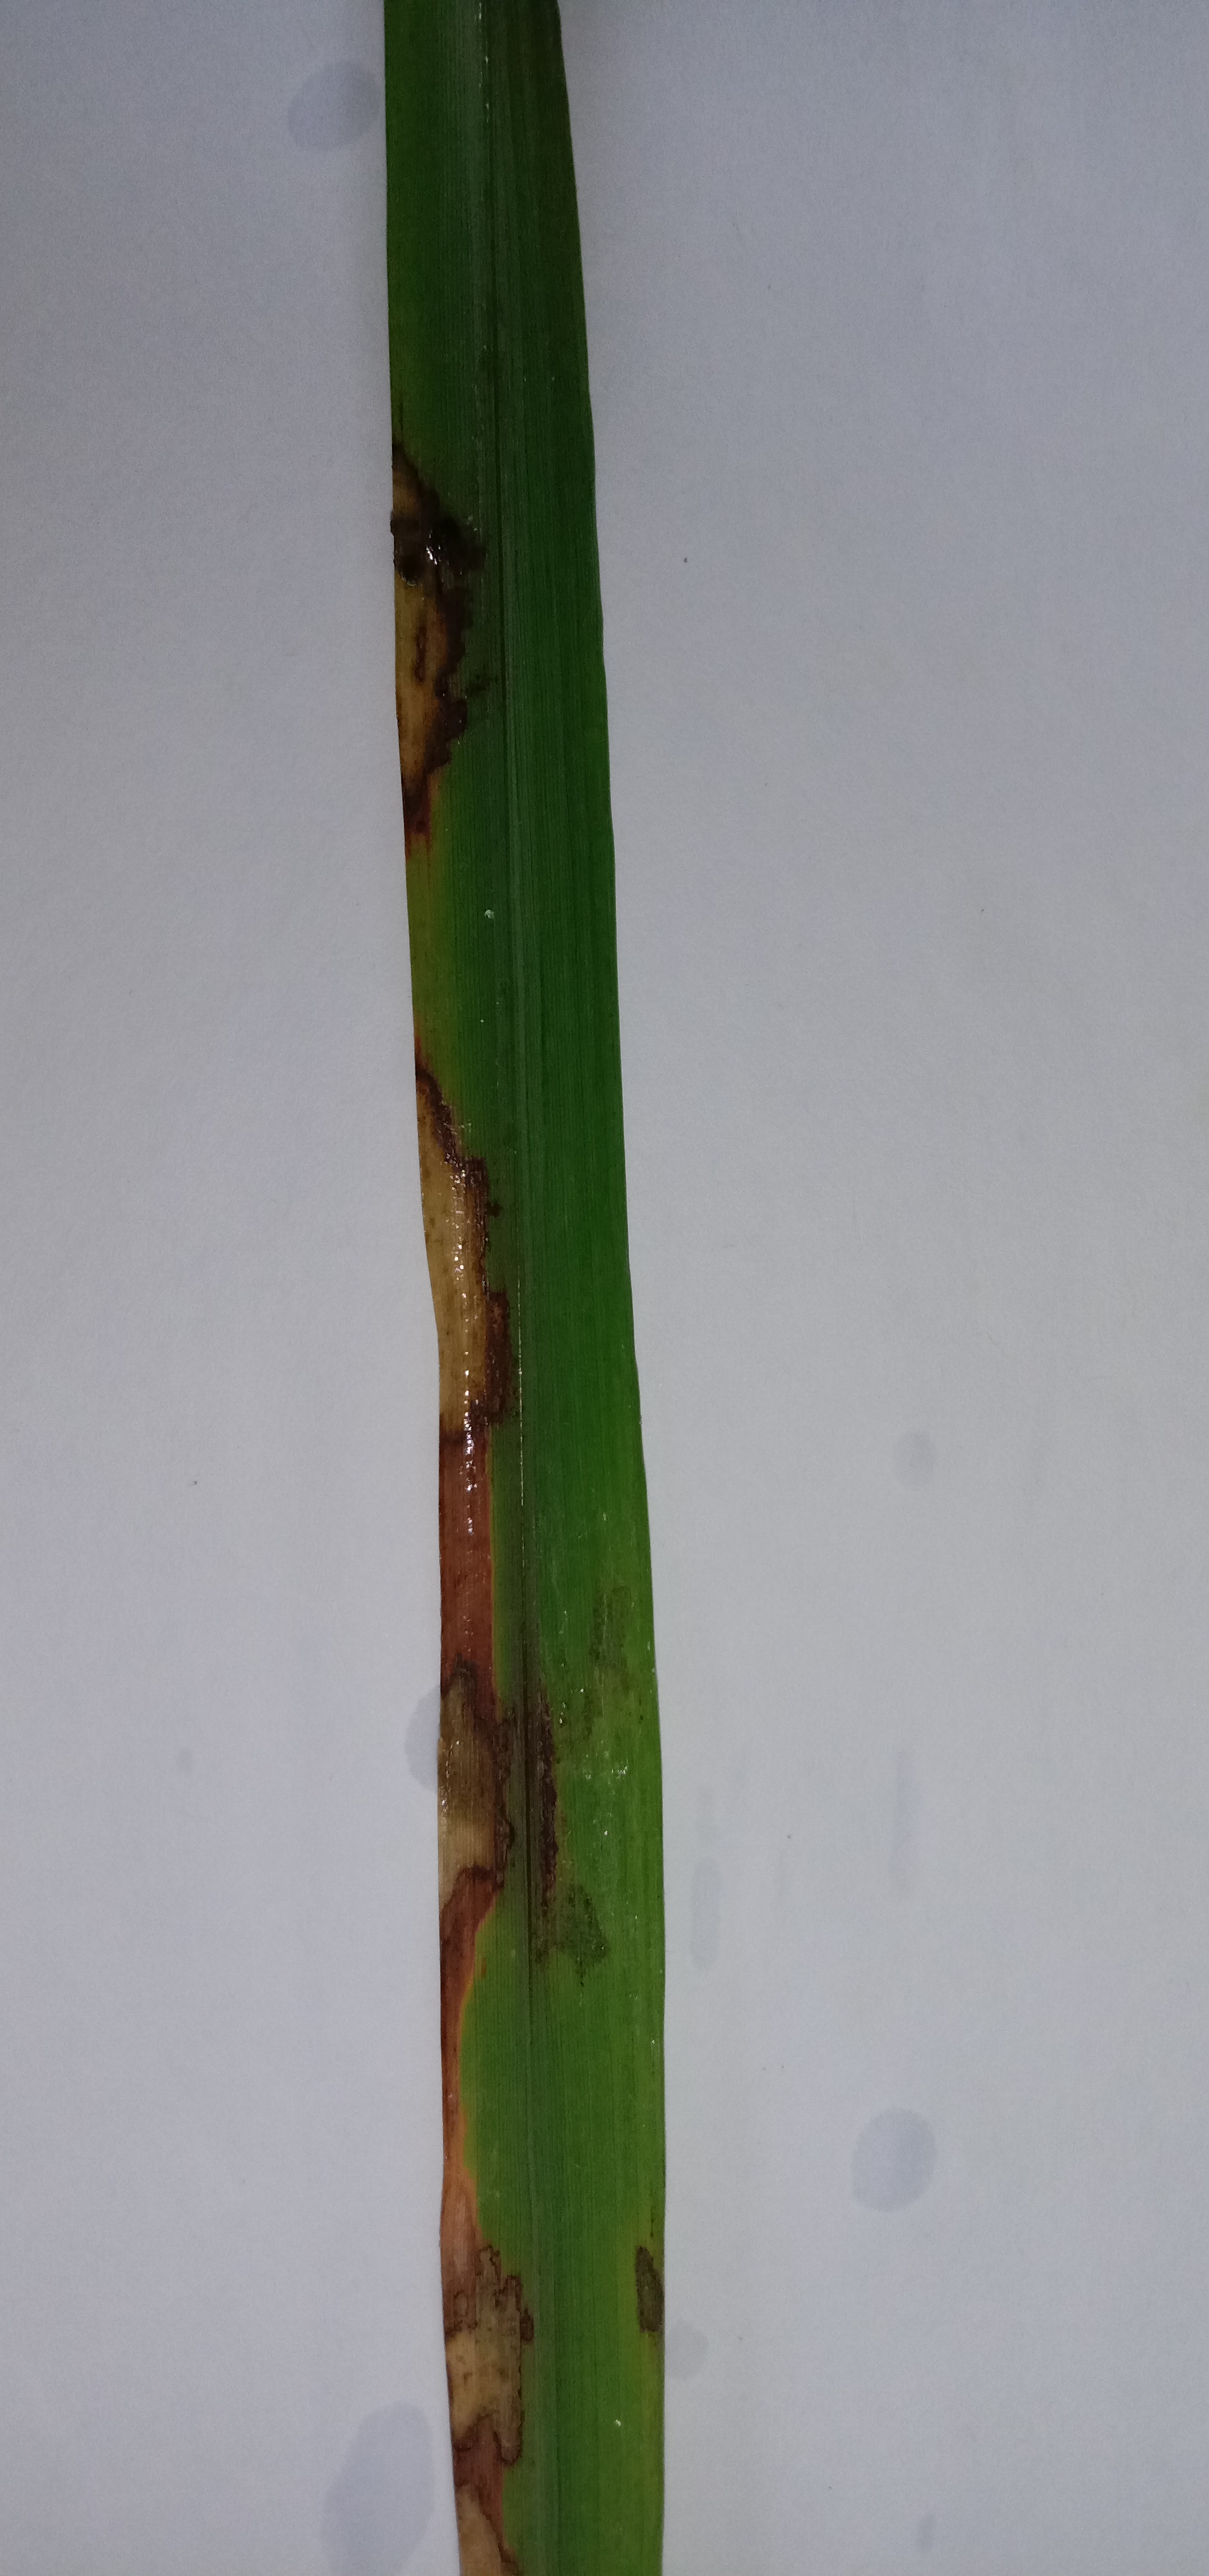
Label: Rice___Brown_Spot